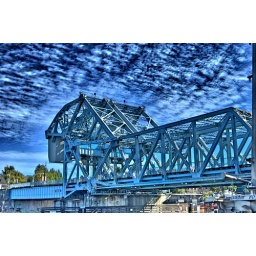
johnson street bridge in victoria bc